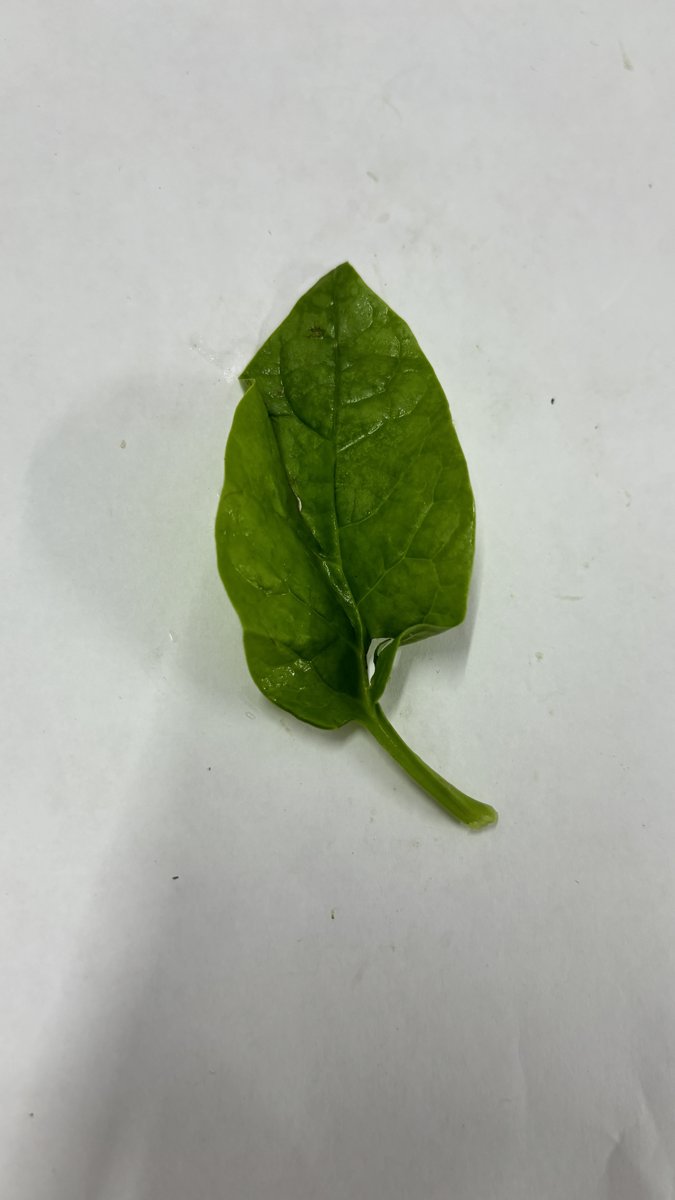
Label: Healthy-Leaf